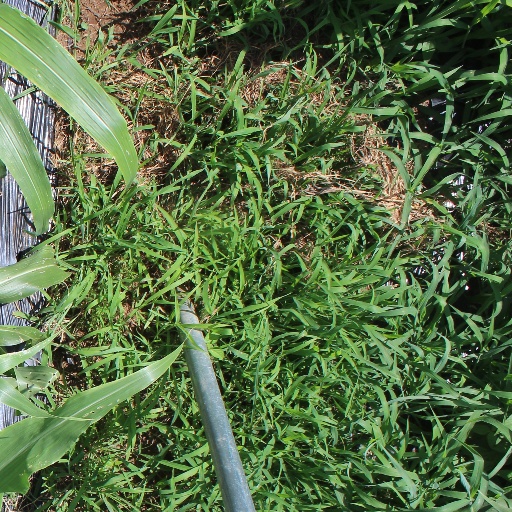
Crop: sorghum